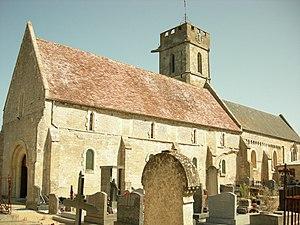
Cette liste regroupe une partie des monuments historiques du Calvados.
Colleville-Montgomery, anciennement Colleville-sur-Orne, est une commune française, située dans le département du Calvados en région Normandie, peuplée de 2 437 habitants. C'est une commune de la Côte de Nacre. Sa plage est une partie de Sword Beach et donc du débarquement allié de 1944.
Cette liste regroupe une partie des monuments historiques du Calvados.